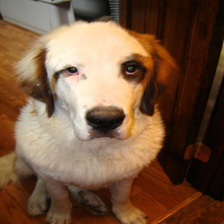
Species: dog
Breed: saint bernard